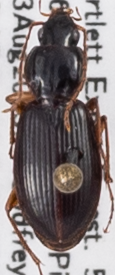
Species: Synuchus impunctatus
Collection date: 2023-08-23
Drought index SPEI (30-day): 0.8
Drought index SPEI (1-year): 1.69
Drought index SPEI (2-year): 0.54